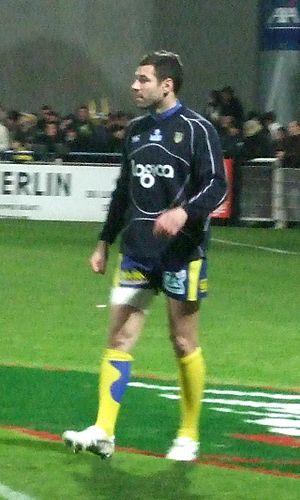
Julien Malzieu s'échauffe avec l'ASM Clermont Auvergne avant d'affronter l'USA Perpignan au Stade Marcel Michelin de Clermont-Ferrand